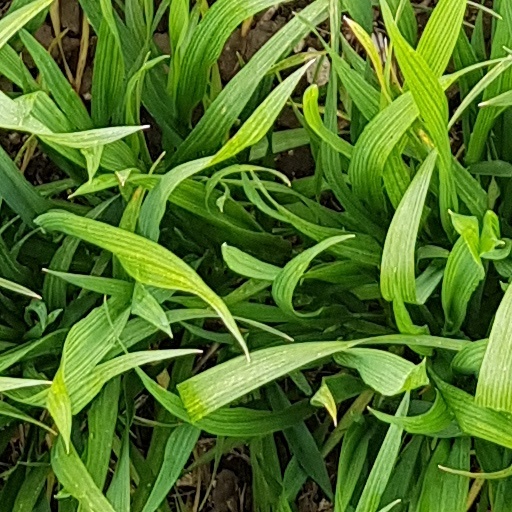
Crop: wheat